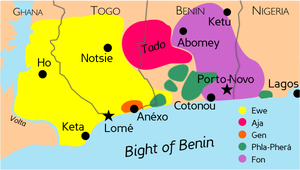
56 langues locales sont présentes au Bénin.
Le vaudou, plus rarement appelé vaudouisme, est une religion originaire de l'ancien royaume du Dahomey. Parfois assimilé à des pratiques occultes éclatées en de multiples communautés, cette religion d'ordre cosmique issue des cultes animistes africains, est toujours largement répandue au Bénin et au Togo.
"Le Vaudou haïtien est une forme de syncrétisme basé sur le Vaudou Ouest-africain, pratiqué principalement en Haïti et par la diaspora haïtienne. Les pratiquants sont appelés ""vaudouisants"" ou ""serviteurs des esprits"".
L'éwé, parfois évé, éoué, ou même eʋe est une langue nigéro-congolaise parlée au Ghana et au Togo, et fait partie du continuum linguistique des langues gbe aussi parlées au Bénin et au Nigeria. Elle est utilisée comme langue véhiculaire à Lomé. Comme les autres langues gbe, c'est une langue à tons.
La langue officielle du Togo est le français. Les deux langues nationales sont l'éwé et le kabiyè, ces deux dernières ont été choisies en 1975 par le président Eyadéma. Il existe en outre 53 parlées au Togo, dont le mina qui sert de langue véhiculaire pour le sud du pays, mais aussi à travers presque tout le pays : le mobaa, le tem et le peul. Les langues vernaculaires du pays se scindent en deux groupes : les langues gur au nord et les langues kwa au sud. L'éwé se pratique notamment au Sud de Lomé à Blitta et le kabiyè au Nord.
Les langues gbe forment un groupe d'une vingtaine de langues apparentées, réparties le long de la côte du golfe du Bénin, entre l'est du Ghana et l'ouest du Nigeria. Elles comprennent cinq familles de dialectes majeurs : éwé, fon, aja, gen, et phla-phera. Les langues gbe étaient traditionnellement placées dans la branche kwa des langues nigéro-congolaises, mais ont été reclassées plus récemment parmi la branche des langues voltaïco-nigériennes.
L'aja-gbe, ou aja, est une langue gbe employée par les Aja, soit près de 550 000 personnes, dont 360 000 au Bénin en 2006 et 190 000 au Togo en 2012.
Le fon ou fon-gbe est une langue véhiculaire employée au Bénin, au Nigeria et au Togo. Elle a fait l’objet de plusieurs études linguistiques. Elle appartient au groupe des langues gbe de la famille des langues nigéro-congolaises.